Fartsa (TV series)

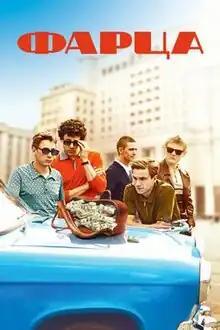

Fartsa is a Russian criminal drama about "fartsovka" (a widespread phenomenon in the USSR from the 1950s-1980s).